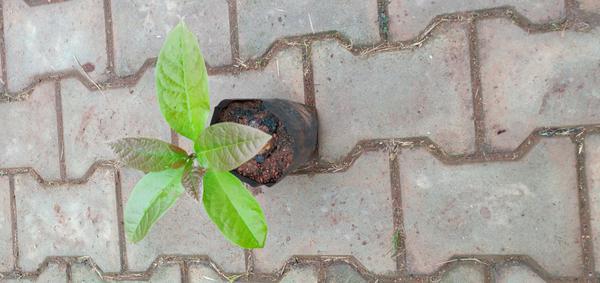
Plant: Avacado